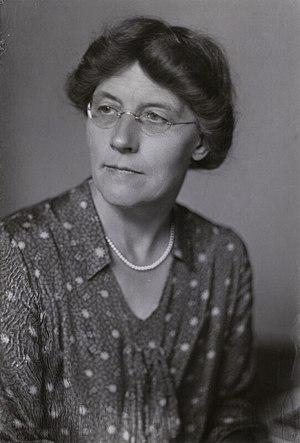
Winifred Elsie Brenchley (1883-1953), botaniste agricole
Winifred Elsie Brenchley OBE, DSc, FLS, FRES, née à Londres le 10 août 1883 et morte le 27 octobre 1953 à Harpenden, dans le Hertfordshire, est une botaniste britannique. Elle est l'une des premières femmes membres de la Linnean Society of London.